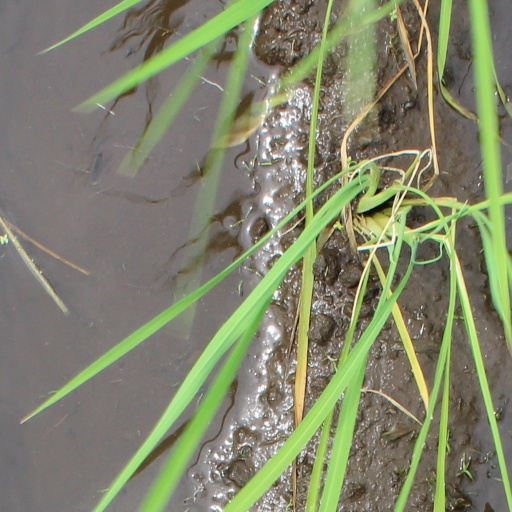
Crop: rice